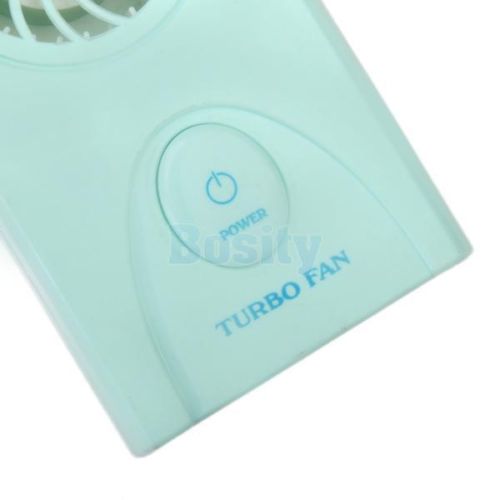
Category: fan